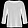
Label: Shirt